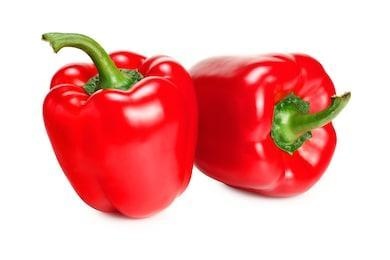
Label: capsicum